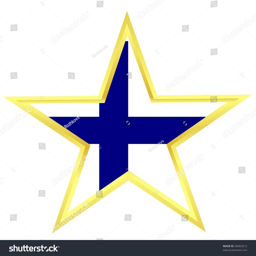
gold star with a flag